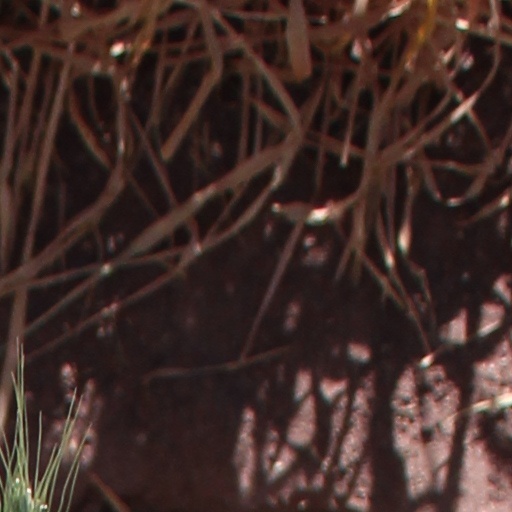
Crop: wheat